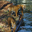
Label: tiger